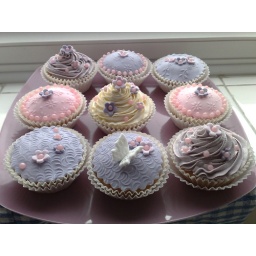
Cupcakes I made to use up flowers and butterflies I had left over from making a Birthday cake